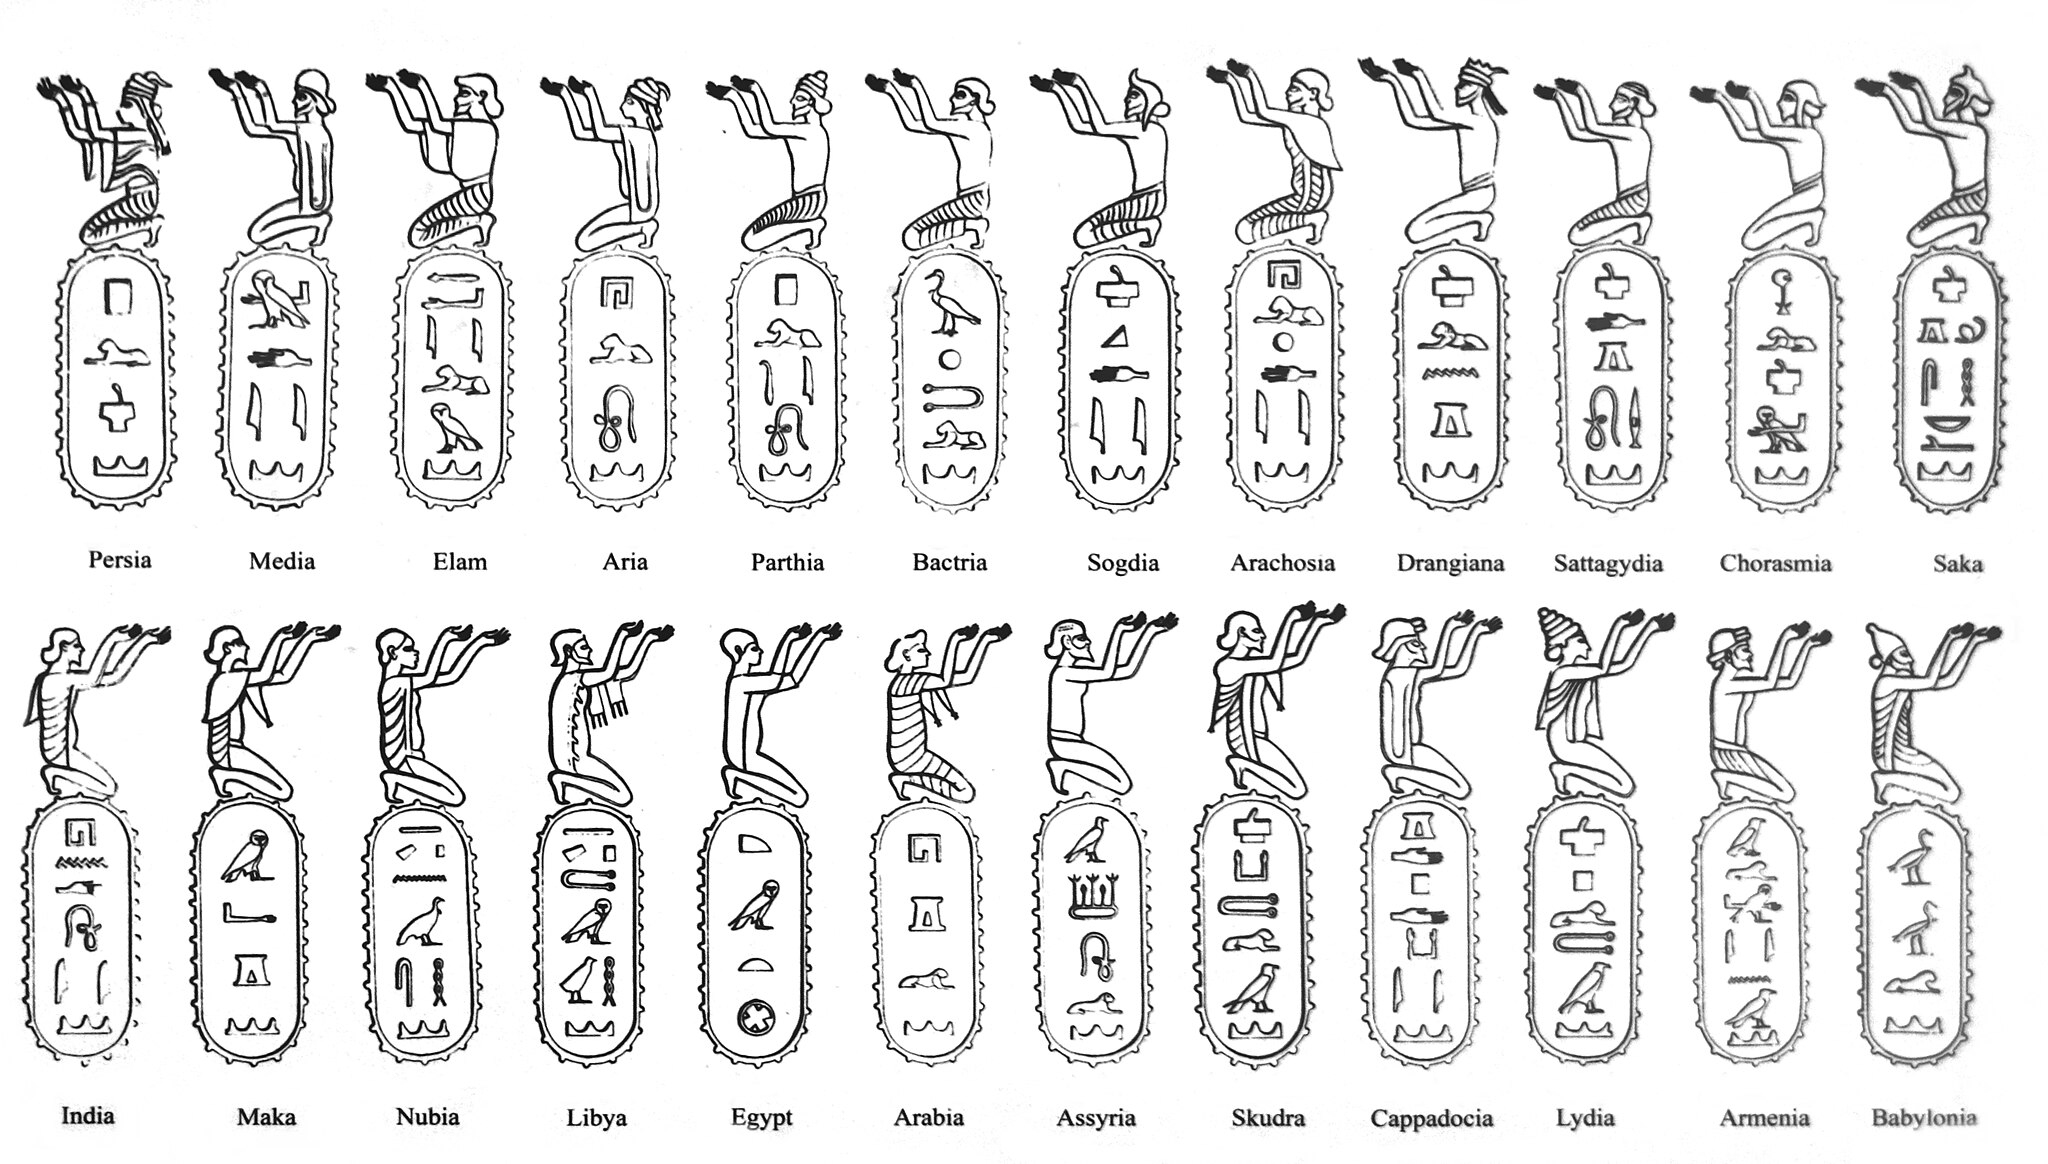
Title: Darius I statue subject countries
Description: Darius I statue subject countries
Date: 2018-10-12 20:48:34
Categories: Statue of Darius I, Extracted images